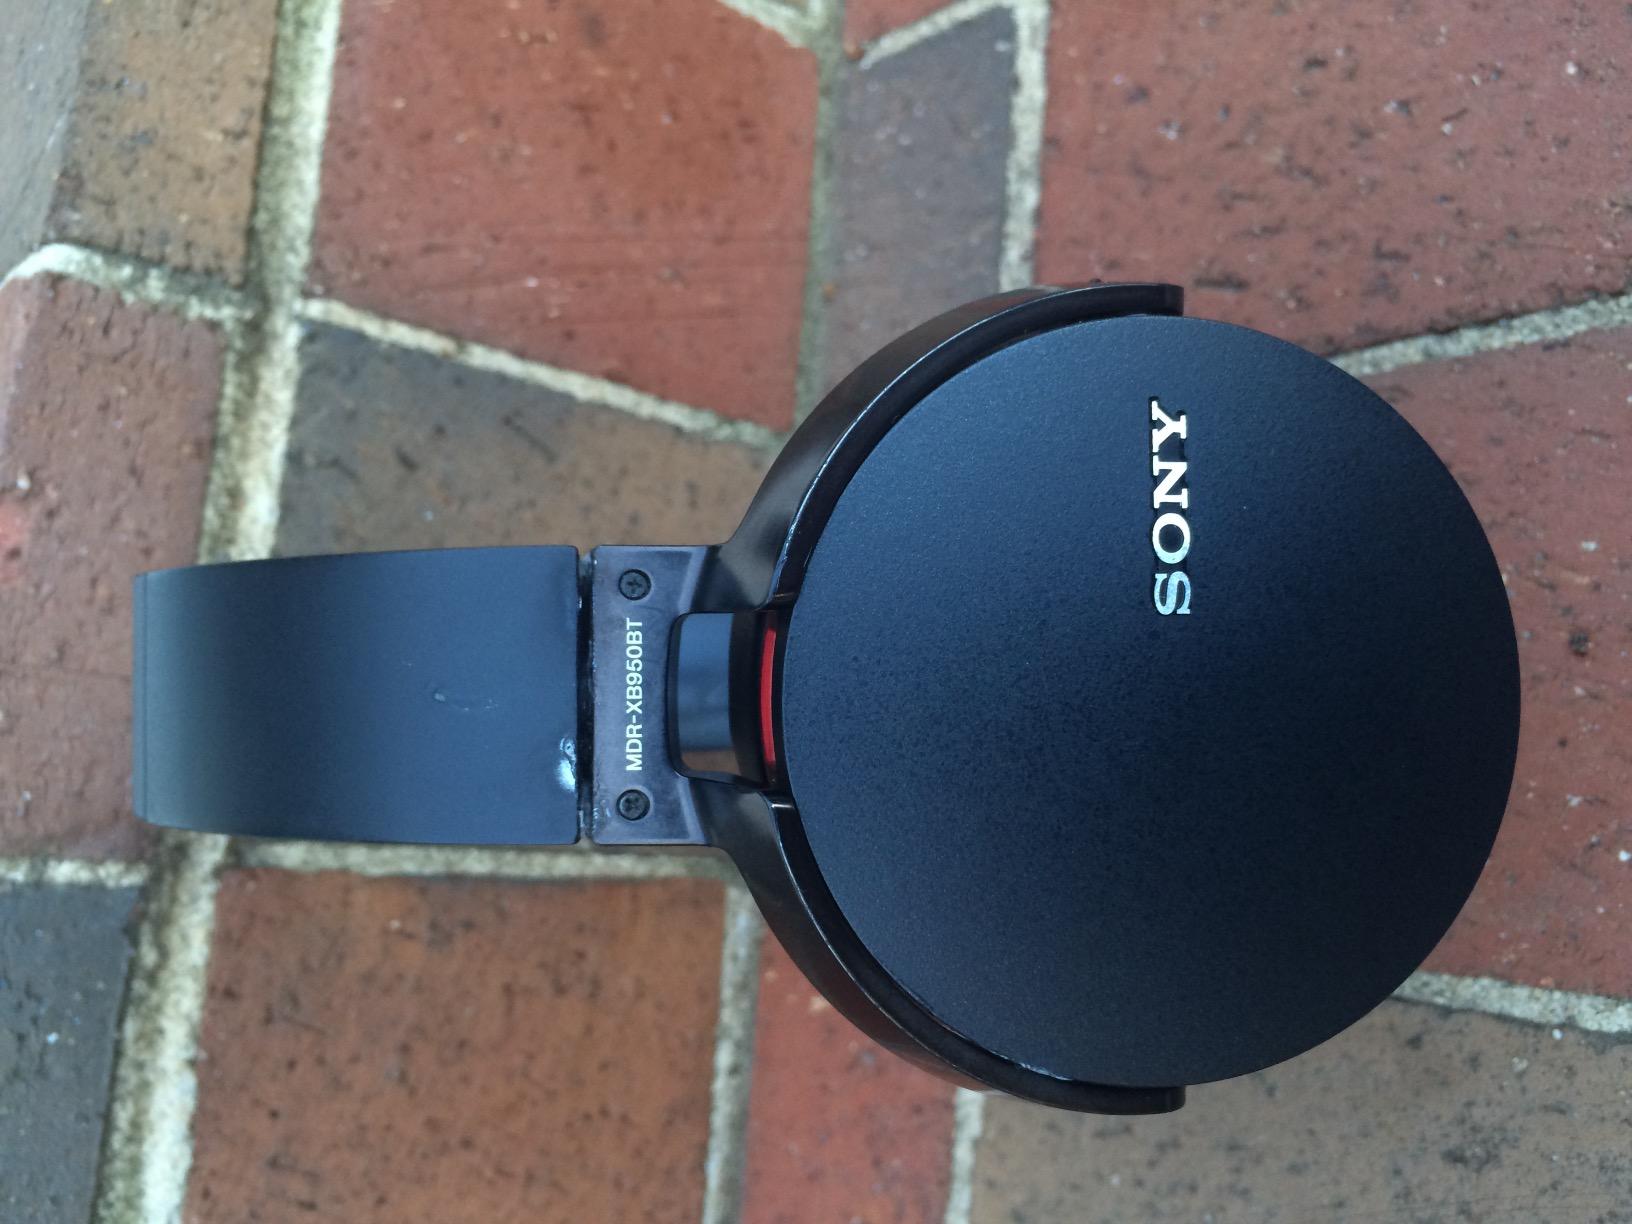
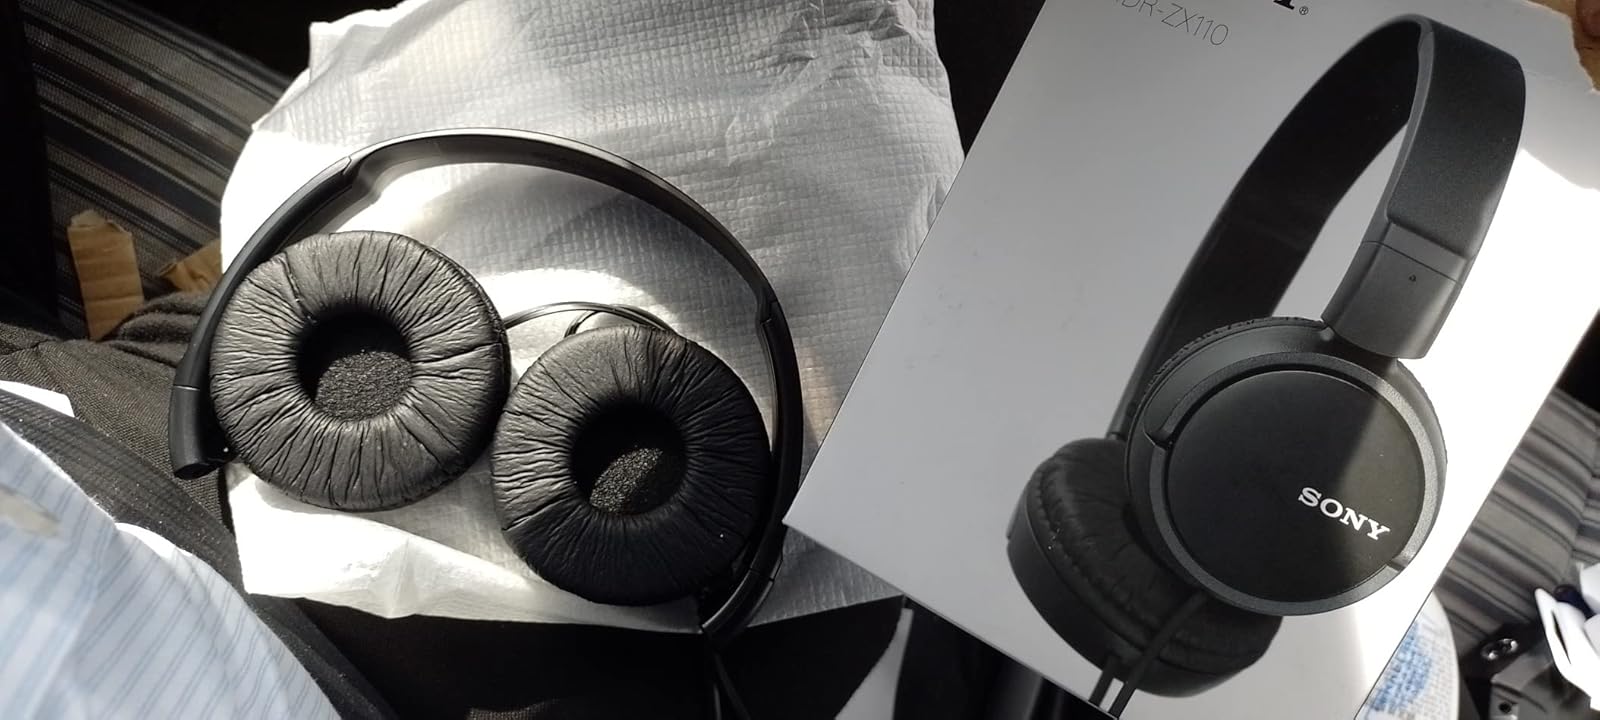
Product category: headphones
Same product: no